Otto Friedrich von der Groeben

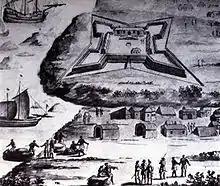
The Fortress of Gross Friedrichsburg

They arrived near the village of Accada on 27 December 1682, hoisted the flag of Brandenburg on 1 January 1683 near the modern Princes Town and began to build a fortification, which they called Fort Groß Friedrichsburg. On 5 January 1683, the treaty with the Ahanta was renewed.